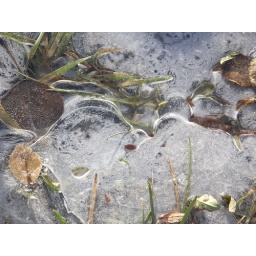
frozen pool in flower bed